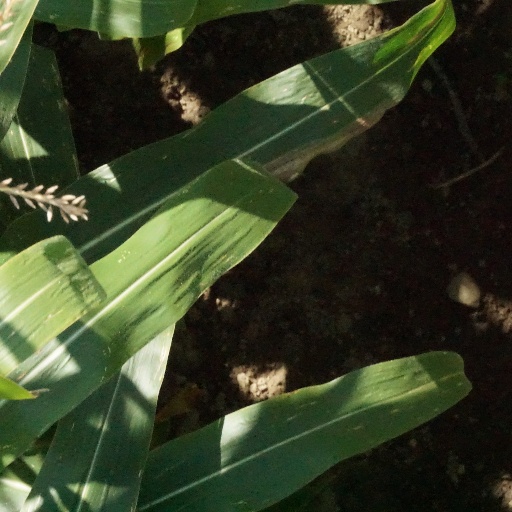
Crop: maize; corn